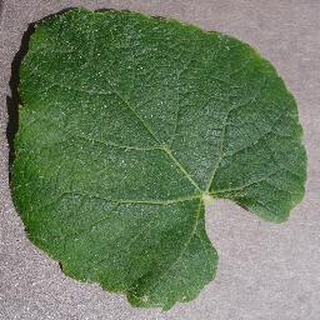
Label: healthy_grape